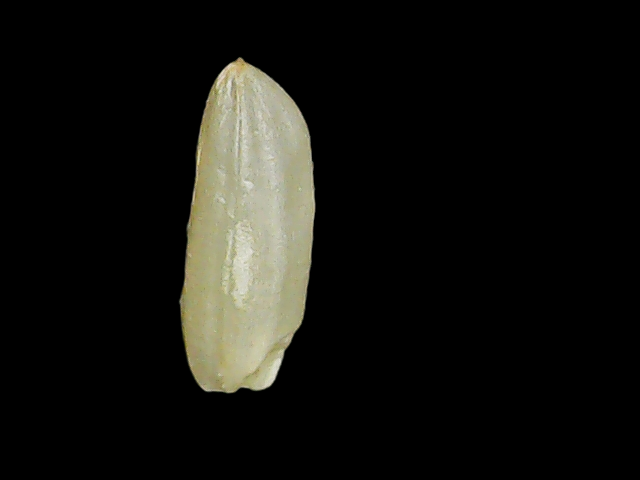
Rice variety: Binadhan12